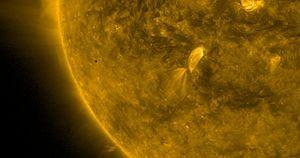
Un transit de Mercure devant le Soleil visible depuis la Terre s'est produit le 9 mai 2016.